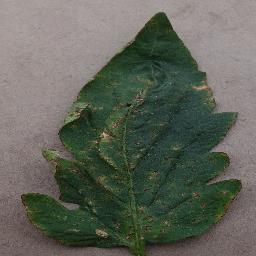
Label: Tomato___Bacterial_spot